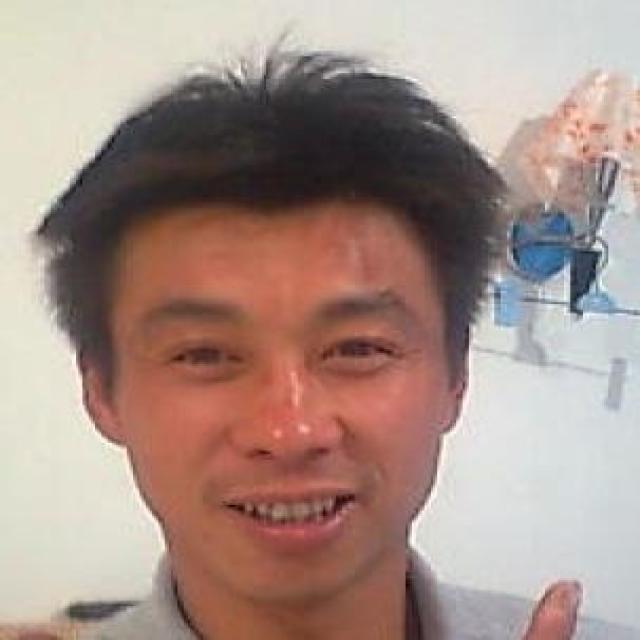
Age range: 21-44